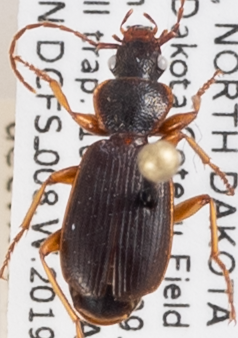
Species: Cymindis cribricollis
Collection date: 2019-07-16
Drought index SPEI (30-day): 1.69
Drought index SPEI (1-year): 1.118
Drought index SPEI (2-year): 0.782